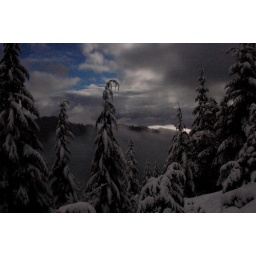
long exposure in the moonlight, that blue sky was not visible in the dark to the eye, a nice little surprise.